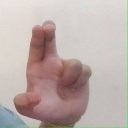
अक्षर: आ